Liu Kun

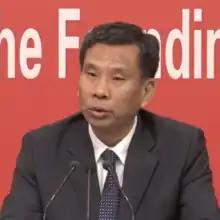
Liu in 2019

Liu Kun (born December 1956) is a Chinese politician who served as the Minister of Finance from 2018 to 2023. Previously he served as director of Budgetary Affairs Commission of the National People's Congress, vice minister of Finance, and vice governor of Guangdong.